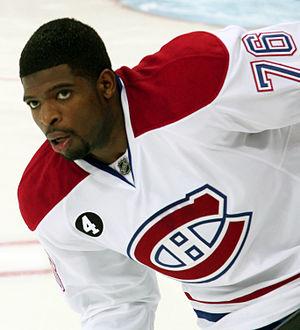
Pernell Karl Sylvester Subban, plus connu sous le nom de P.K. Subban, est un joueur professionnel canadien de hockey sur glace. Il évolue au poste de défenseur pour les Devils du New Jersey.